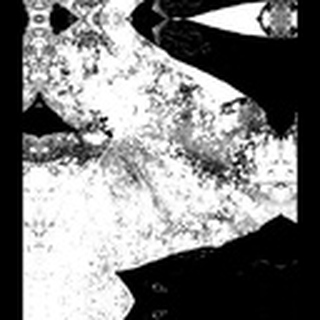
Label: cotton_powdery_mildew